The Tony Ferrino Phenomenon

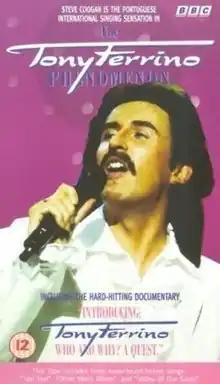
VHS cover

The Tony Ferrino Phenomenon is a 1996 British comedy written by and starring Steve Coogan and produced by Pozzitive Television. It centres around a show given by the Portuguese singer Tony Ferrino (played by Coogan), a music and dance spectacular which featured pop stars Mick Hucknall, Kim Wilde and Gary Wilmot in guest roles.